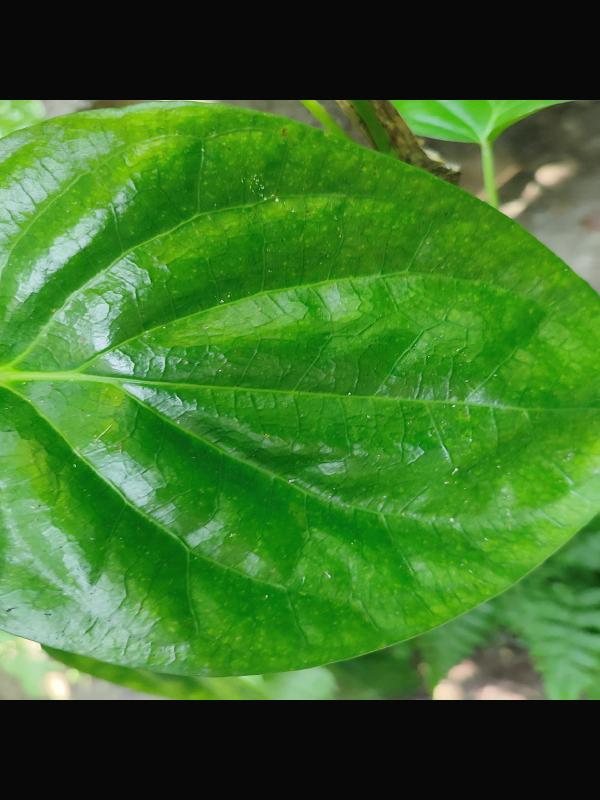
Label: Healthy_Leaf